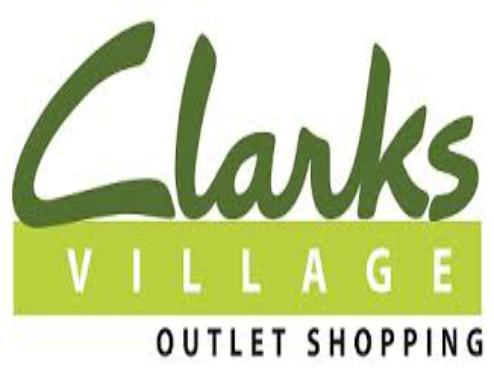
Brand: Clarks
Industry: Clothes